Gummiinsel

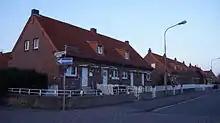
The "Rubber Island" in Gießen. Corner of Läufertsröderweg and Leimenkauterweg

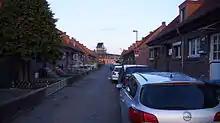
The "Rubber Island" in Gießen. Brick buildings in the Läufertsröderweg

Gummiinsel (German for Rubber Island) is the nickname of a residential estate in the western part of Giessen (Germany), so-called because of its location close to the rubber factory Poppe & Co., and also because of a history of flooding from the nearby Lahn river. It lies on the opposite side of the Lahn from the rest of the city, and stands out by its distinctive building style.